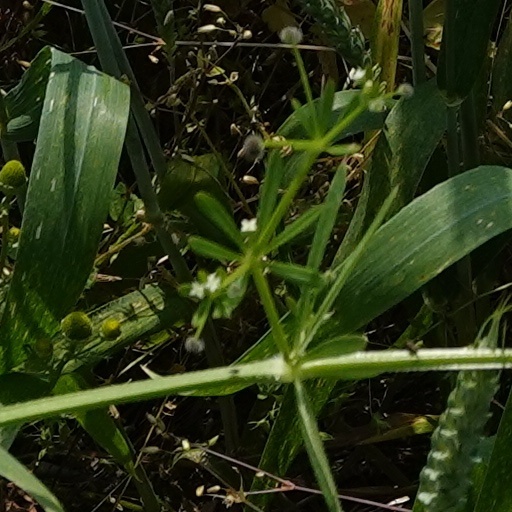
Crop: wheat